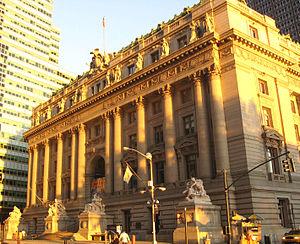
La Alexander Hamilton US Custom House est une maison de douane érigée en 1902–1907 par le gouvernement fédéral pour abriter les opérations de perception des droits pour le port de New York. Conçu par Cass Gilbert dans le style Beaux-Arts, il se trouve au 1 Bowling Green dans le Financial District près de la pointe sud de Manhattan à New York, à peu près au même endroit que Fort Amsterdam et Government House.